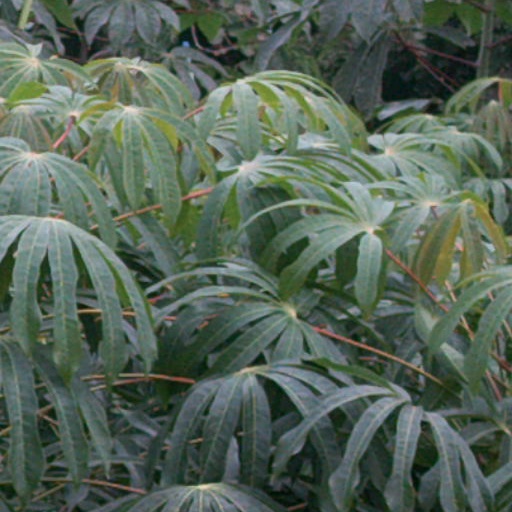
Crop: cassava